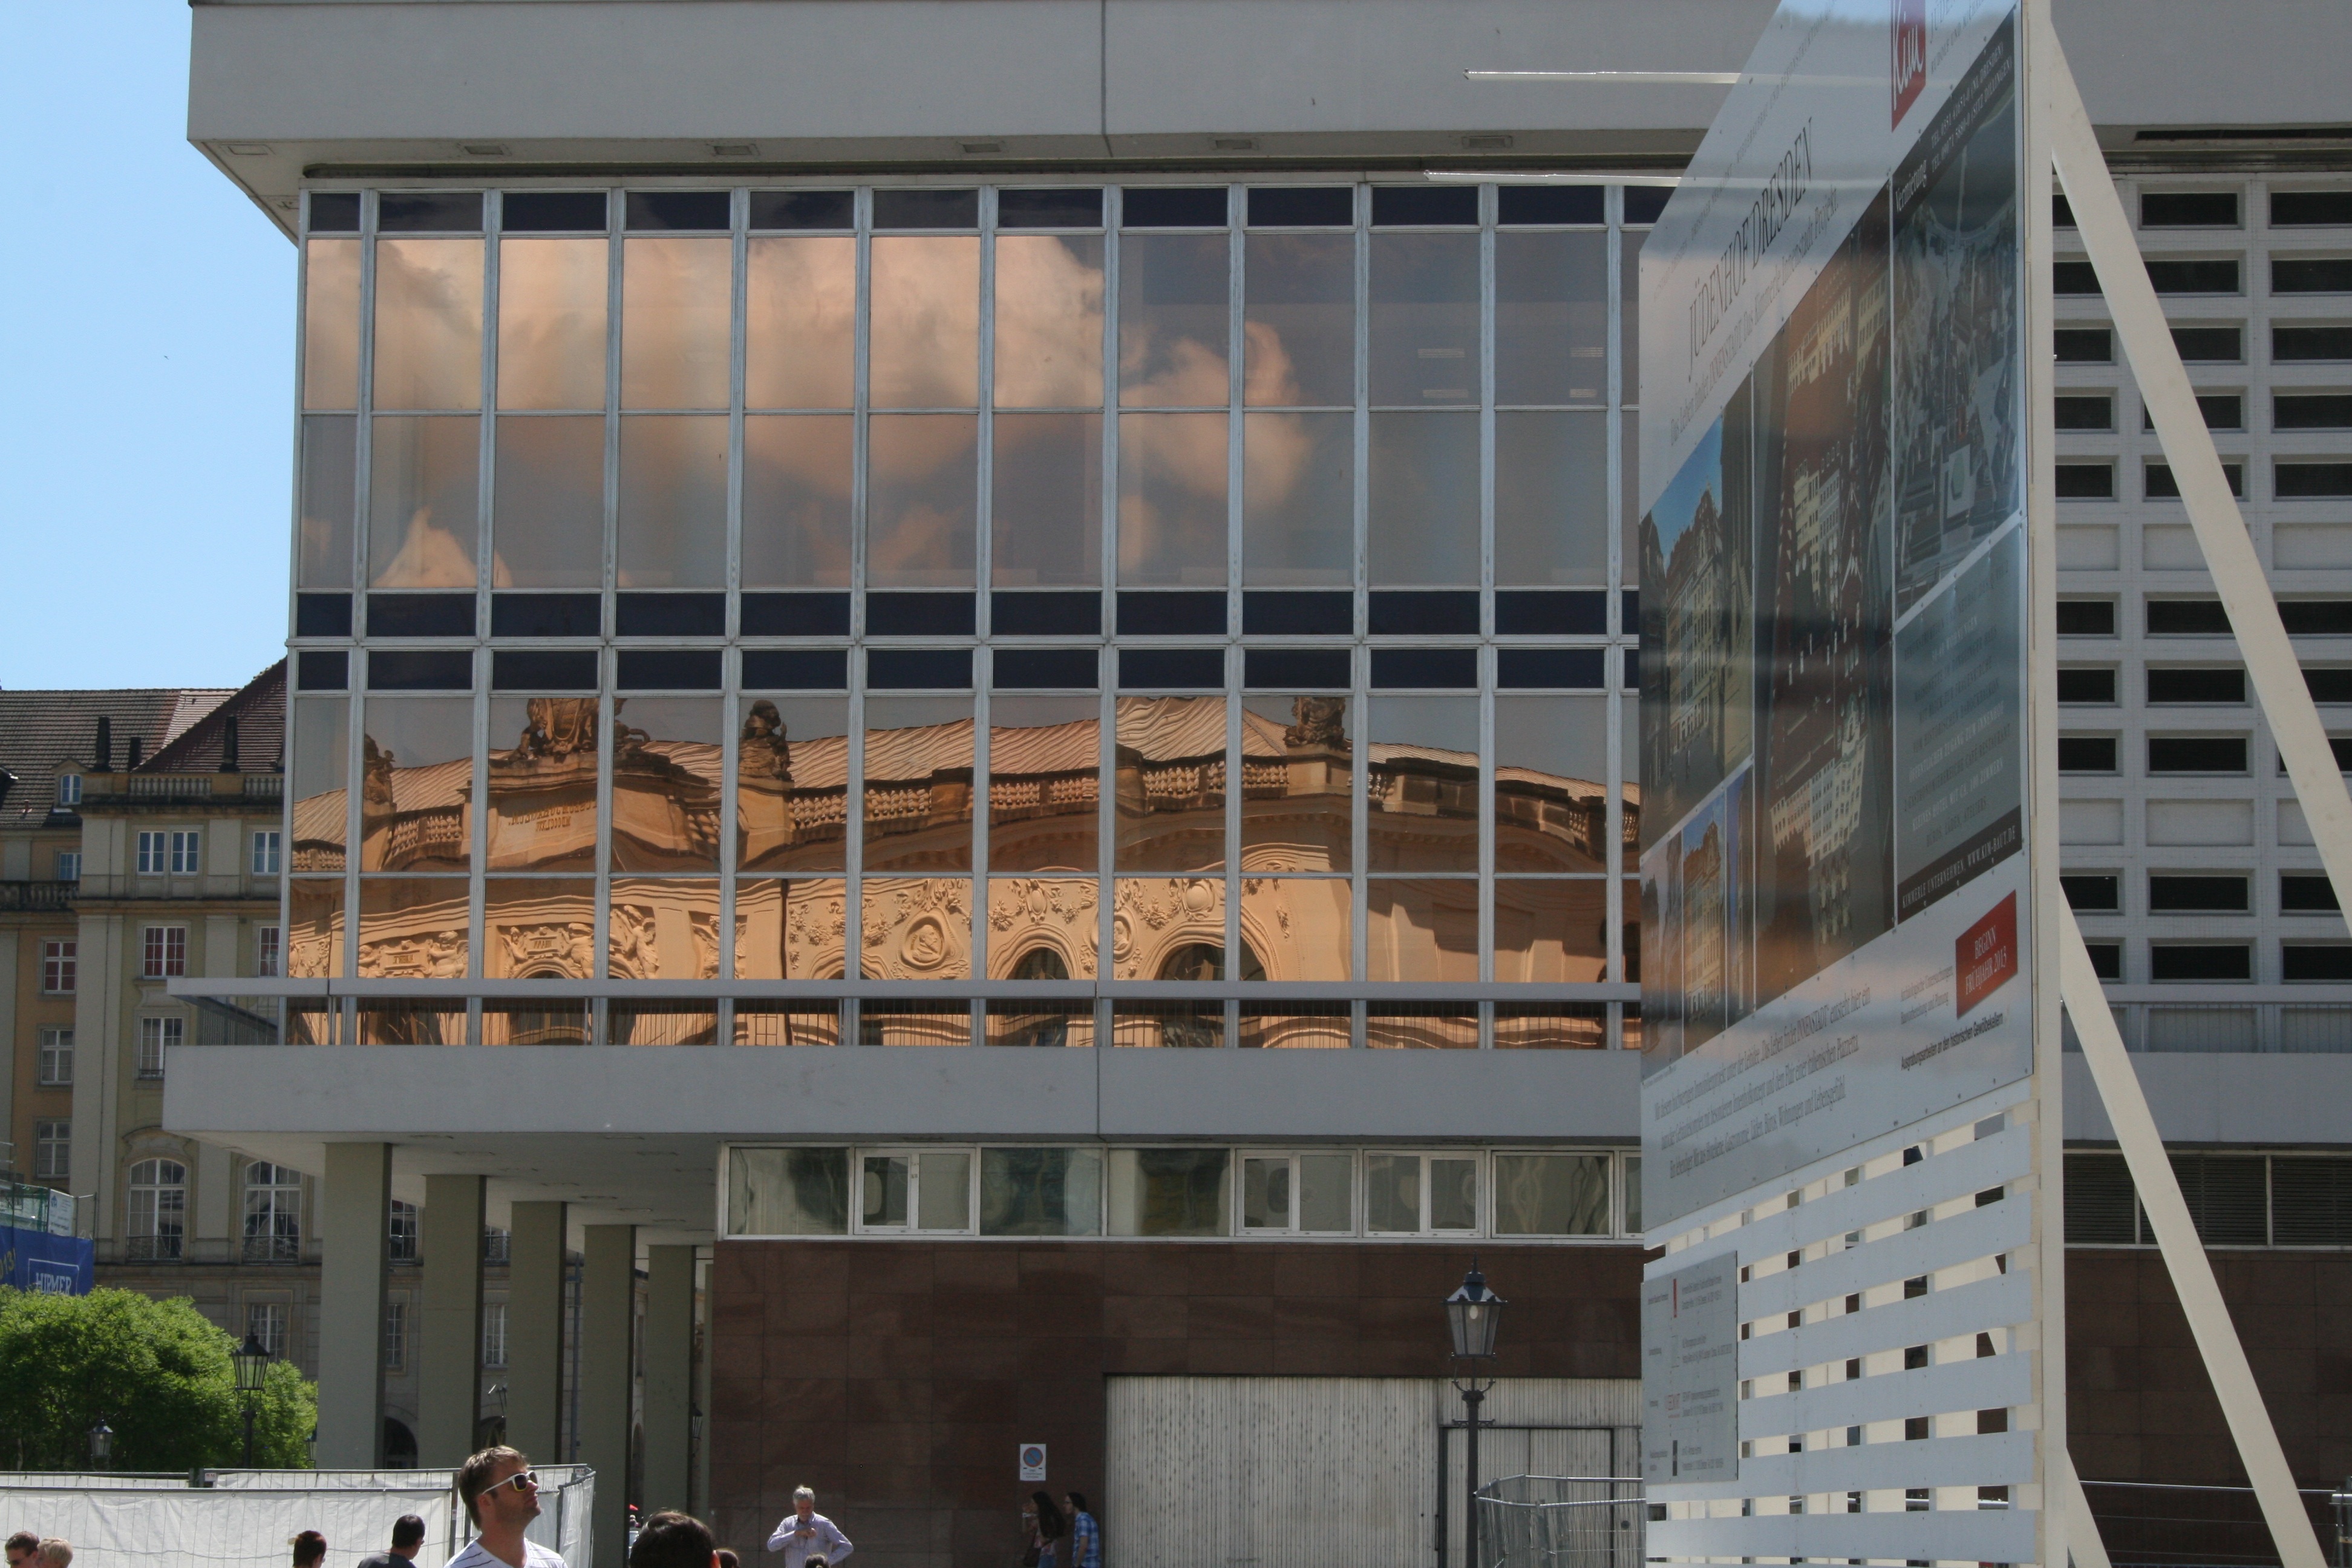
architecture, structure, window, glass, building, home, reflection, facade, stadium, arena, tourist attraction, historically, dresden, mirroring, glass facade, sport venue